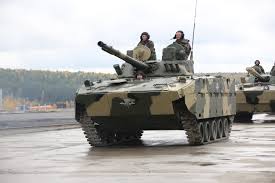
Label: BMD